Sprouts of the Mohawk River

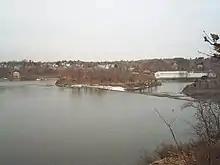
Fourth, or North, Branch of the Mohawk River surrounding Bock Island

Throughout the years the individual sprouts have been given different names. From north to south the sprouts are the–Fourth Branch, dividing Peebles Island from the mainland of Saratoga County; the Third Branch, separating Peebles from Van Schaick; the First Branch separating Van Schaick and Green islands from the mainland of Albany County; and the Second Branch, separating Van Schaick from Green Island. The Fourth Branch is also known as the North Sprout; and the Third Branch as the Middle Branch, which is the location of a rapid called Buttermilk Falls. The Middle Branch or sprout was also referred to as the White Sprout by the New York State Assembly in 1833. The name Fourth Branch is still used in reference to the hydroelectric power plant located in the town of Waterford. The center of the Third Branch is the political boundary between Saratoga and Albany counties while the Second Branch is the boundary between the city of Cohoes and the town/village of Green Island.